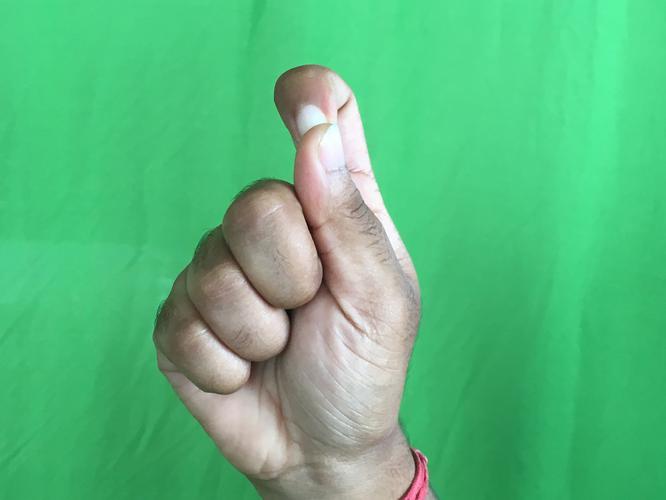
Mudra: Kapith
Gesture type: single_hand